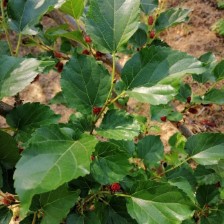
Variety: ChiangMai60